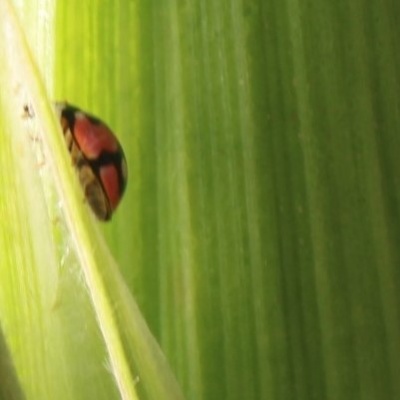
Crop: Maize
Condition: leaf beetle